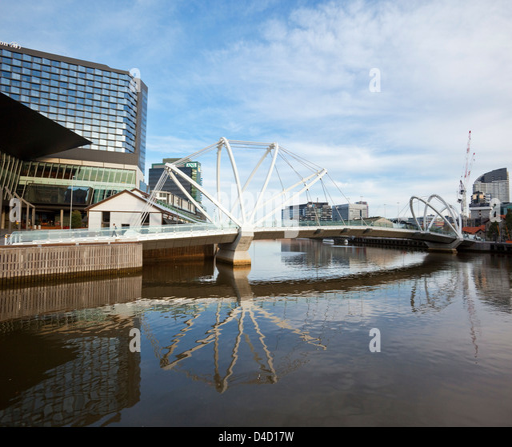
a footbridge connecting australian suburb .